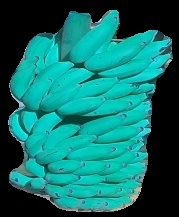
Variety: elakki-bale
Grade: grade2